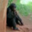
Label: chimpanzee